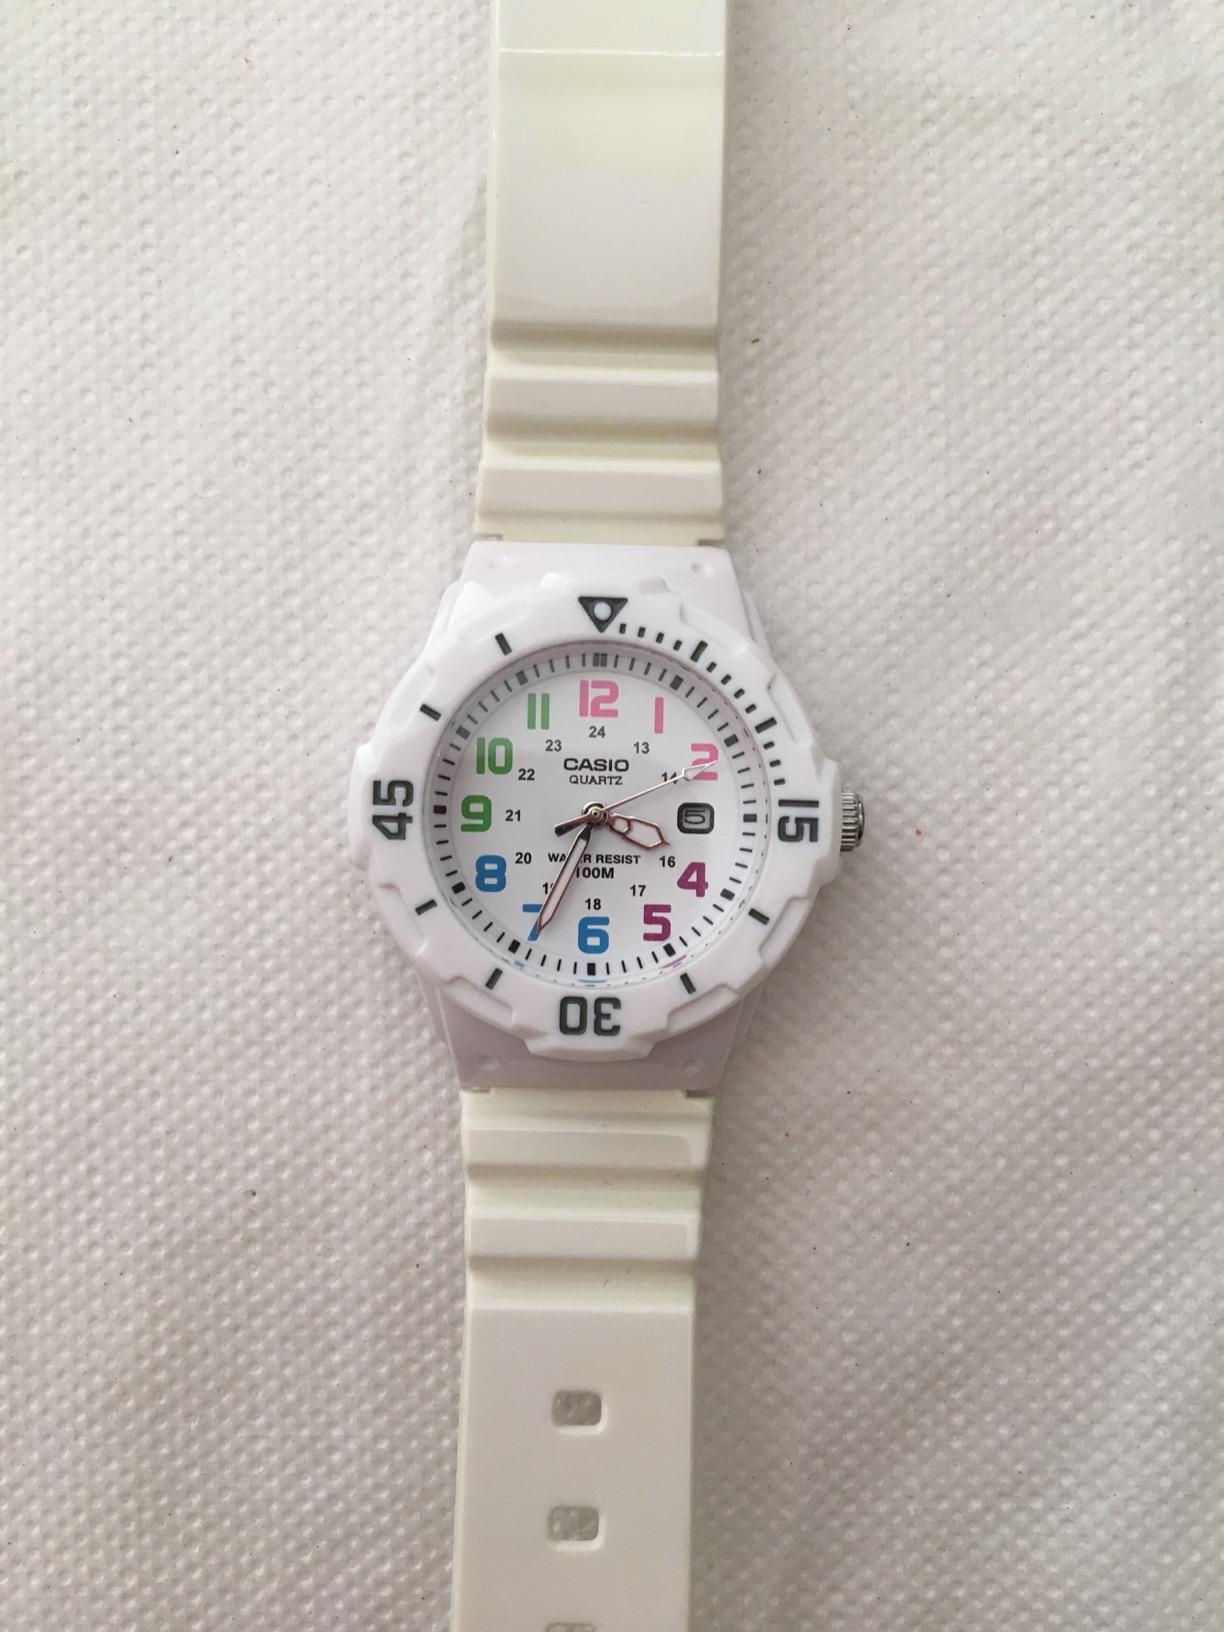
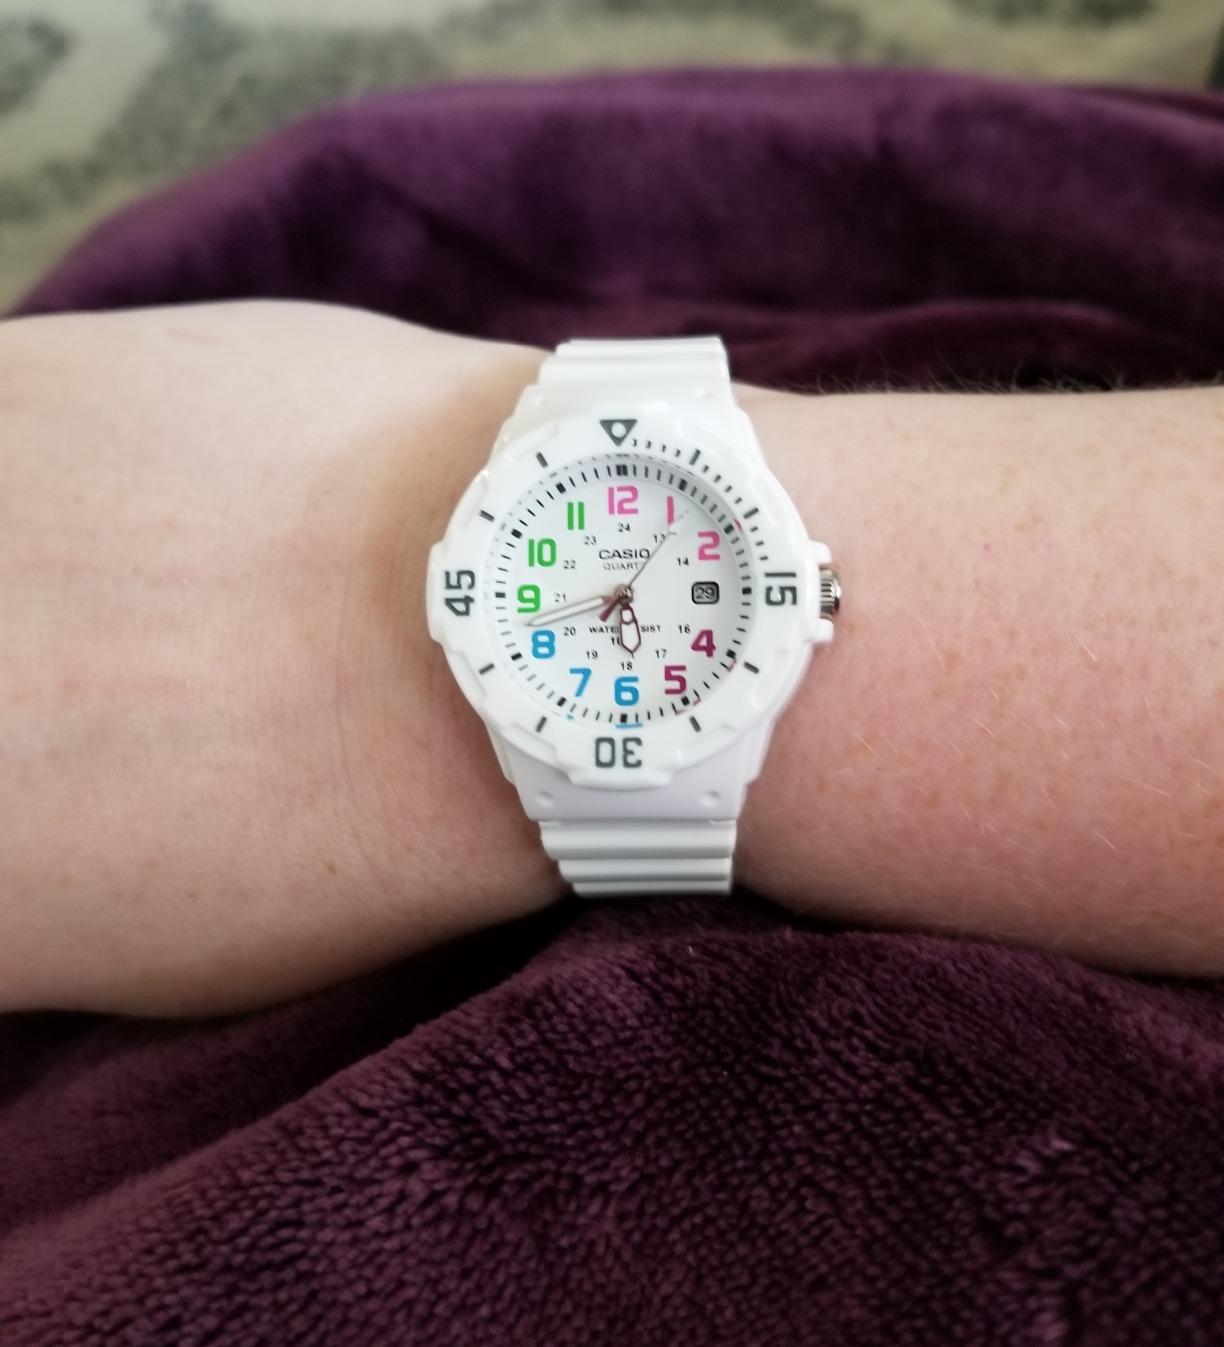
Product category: accessories_watch
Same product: yes